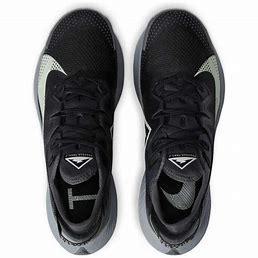
Brand: Nike
Model: Pegasus 2